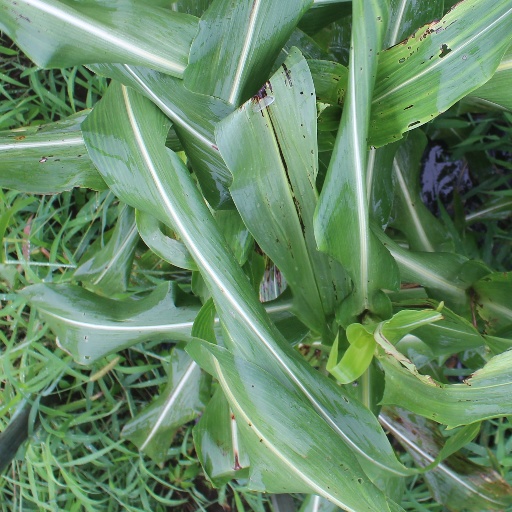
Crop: sorghum